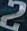
Number: 2